Phil Harris

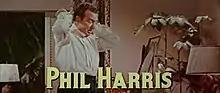
Harris in "The High and the Mighty"

In 1933, he made a short film for RKO called "So This Is Harris!", which won an Academy Award for best live action short subject. He followed with a feature-length film, "Melody Cruise". Both films were created by the same team that produced "Flying Down to Rio", which started the careers of Fred Astaire and Ginger Rogers. He also starred in "I Love a Bandleader" (1945) with Leslie Brooks. Here he played a house painter who gets amnesia, then starts to lead a band. He recorded "Woodman, Spare That Tree" (by George Pope Morris and Henry Russell) in 1947. His nickname was "Old Curly". In 1950, Harris recorded a hit novelty song, the million-seller, "The Thing", which hit number one on the U.S. chart. Additionally, he appeared in "The Wild Blue Yonder" (1951), alongside Forrest Tucker and Walter Brennan. He made a cameo appearance in the Warner Bros. musical, "Starlift", with Janice Rule and Dick Wesson, and was featured in "The High and the Mighty" with John Wayne in 1954.